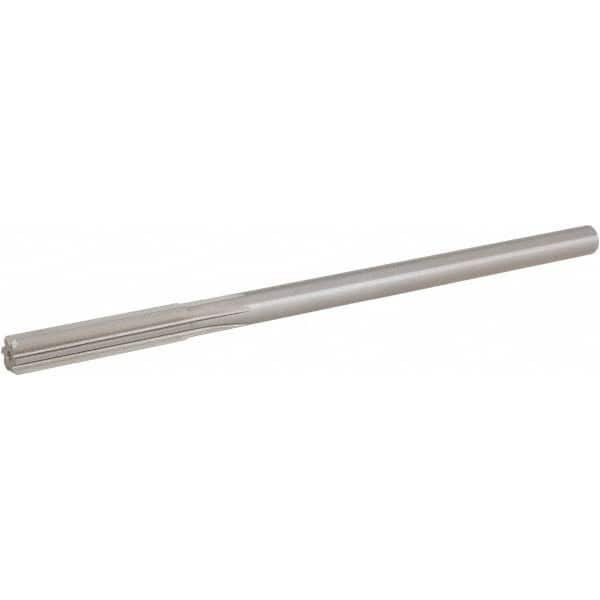
Hertel - 0.255" High Speed Steel 6 Flute Chucking Reamer - Straight Flute, 0.2405" Straight Shank, 1-1/2" Flute Length, 6" OAL
Item #: 30160113 Brand: Hertel Exact Tooling IR#: 04 Features and Benefits High speed steel (HSS) provides good wear resistance and can be used in general purpose applications for both ferrous and nonferrous materials. Straight flute reamers are the most common and are used in general purpose though-hole applications. They are used for reaming holes without interrupted cuts. Product Specifications Reamer Diameter (Decimal Inch) 0.2550 Reamer Material High Speed Steel Shank Type Straight Flute Type Straight Overall Length (Inch) 6 Flute Length (Inch) 1-1/2 Number of Flutes 6 Minimum Shank Diameter (Decimal Inch) 0.2395 Maximum Shank Diameter (Decimal Inch) 0.2405 Over/Under Size Reamer No Dowel Pin Reamer No Cutting Direction Right Hand Reamer Finish/Coating Bright
Brand: Hertel
Category: Hardware > Tools > Reamers